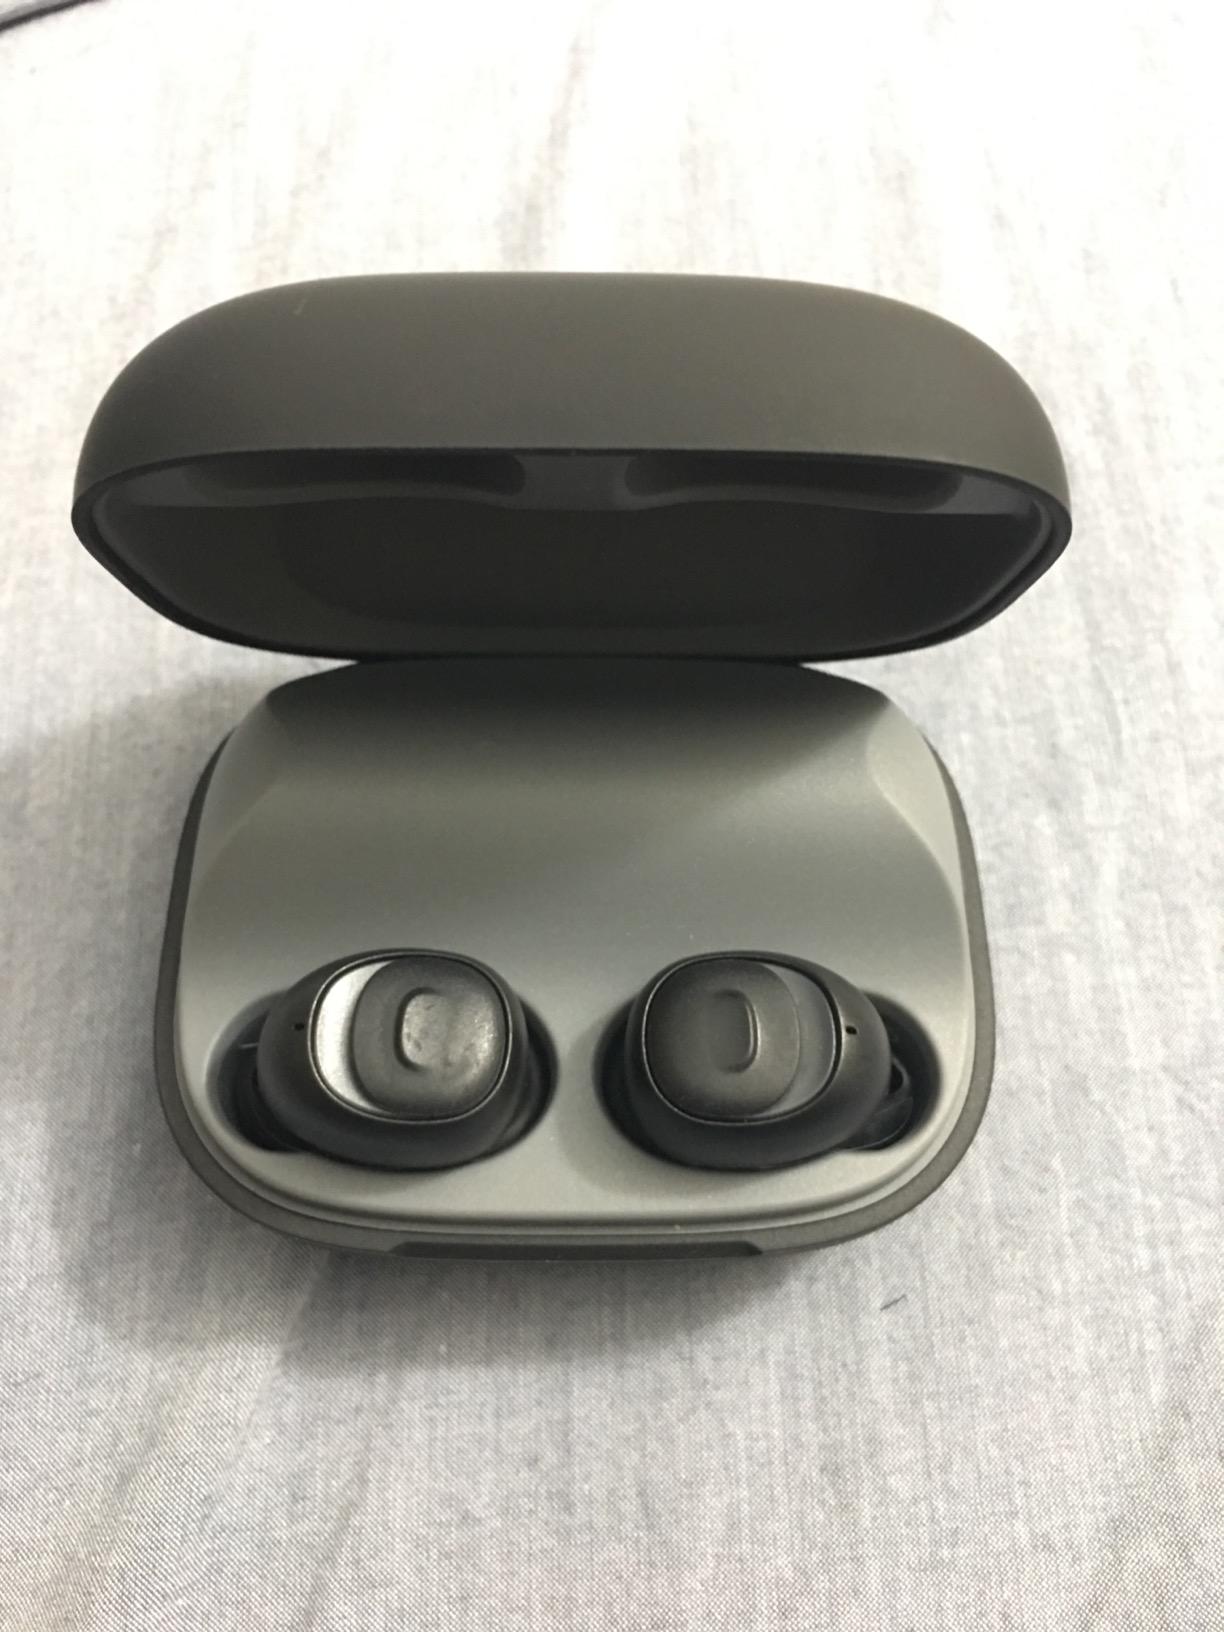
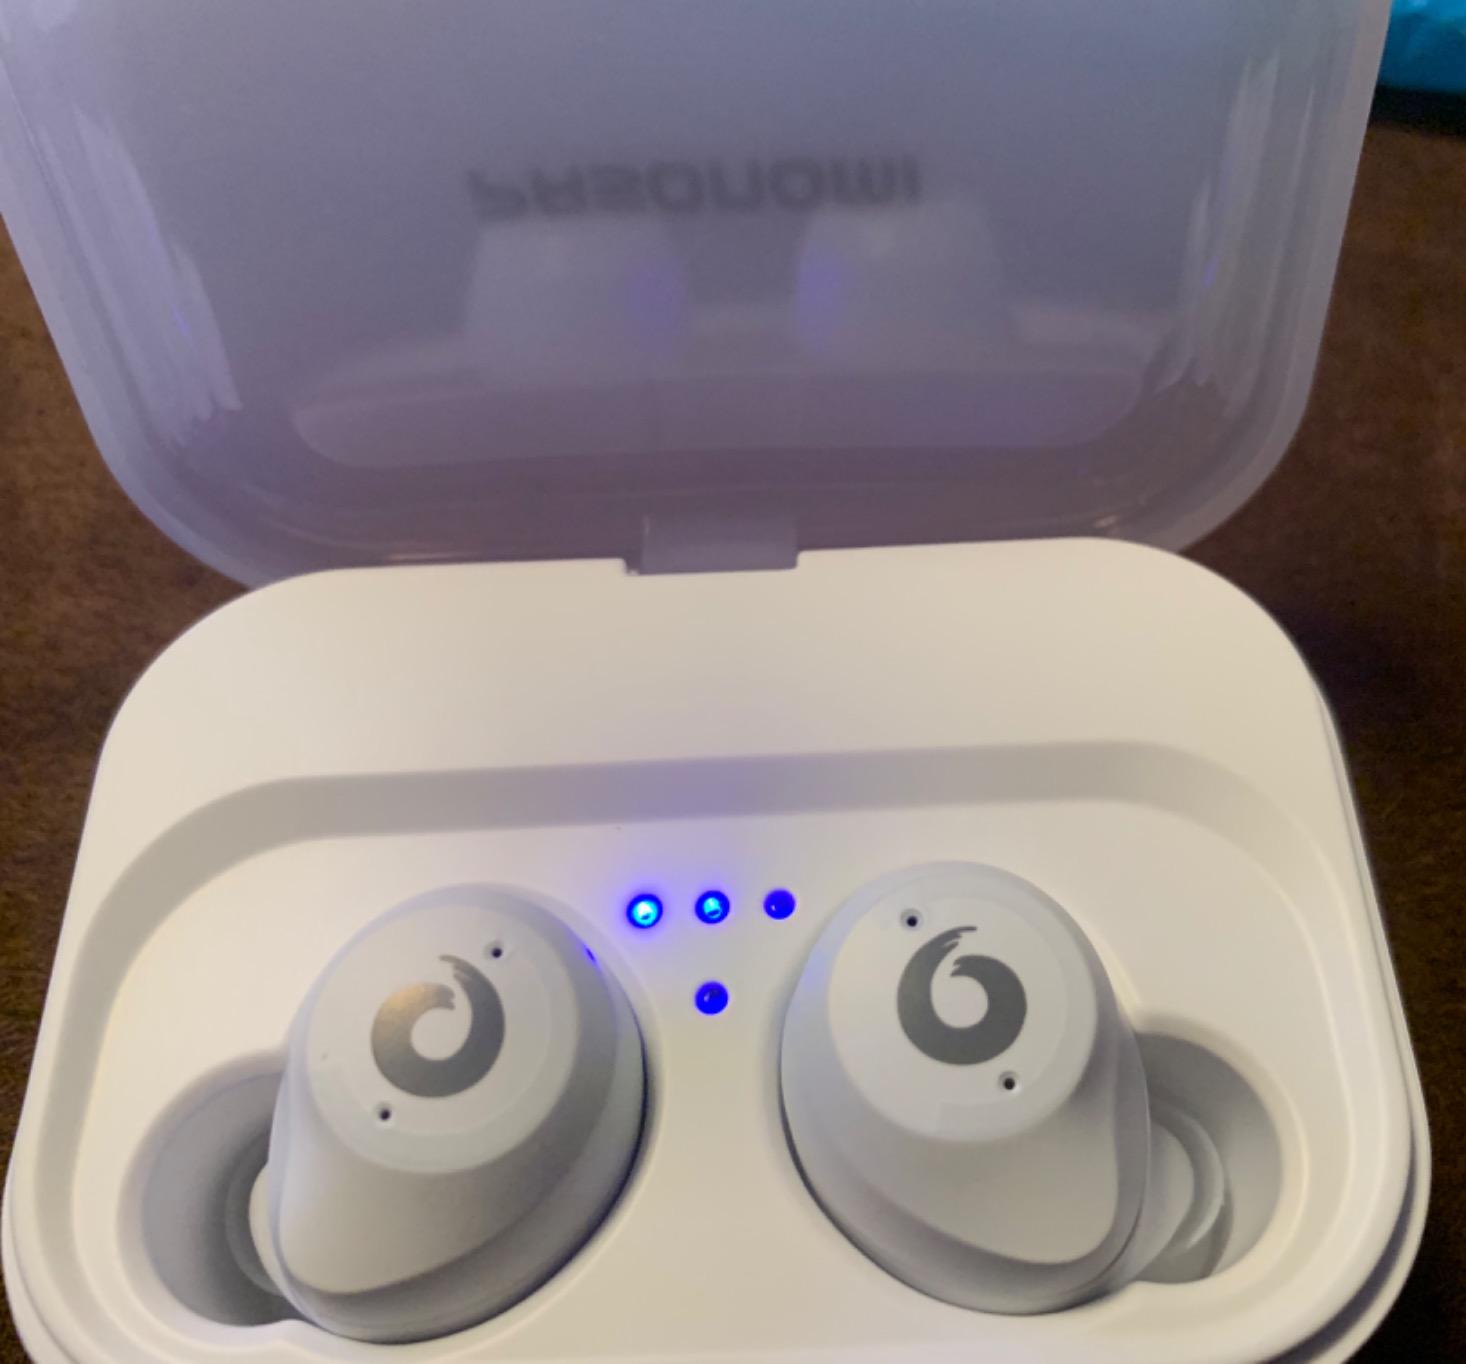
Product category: earbuds
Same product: no